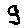
Label: 9